Sweetwater Brewery

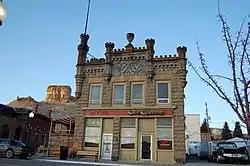

The Sweetwater Brewery, also known as the Green River Brewery, was built in 1900 in Green River, Wyoming. The present structure is the surviving remnant of a three-building complex comprising an office/saloon, engine house, and the present brewery building. It was the first brewery in Wyoming, with operations dating to 1872 when Adam Braun began the business, the first of a series of ethnic German brewers. The brewery was further developed by Otto Rauch and Karl Spinner. The present structure was built by the fourth proprietor, Hugo Gaensslen, a Chicagoan who decorated the building with turrets reminiscent of the Chicago Water Tower.